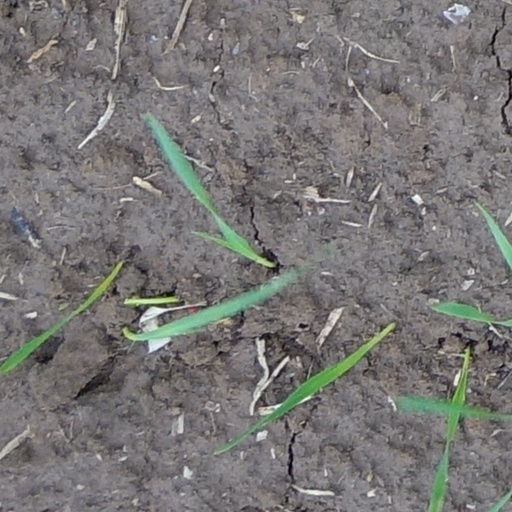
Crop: wheat